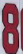
Number: 8